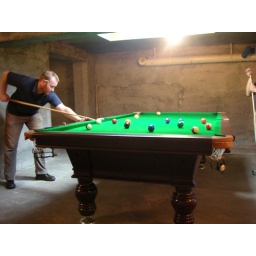
The brand new pool table in the basement of the nautical themed bar in Linyi